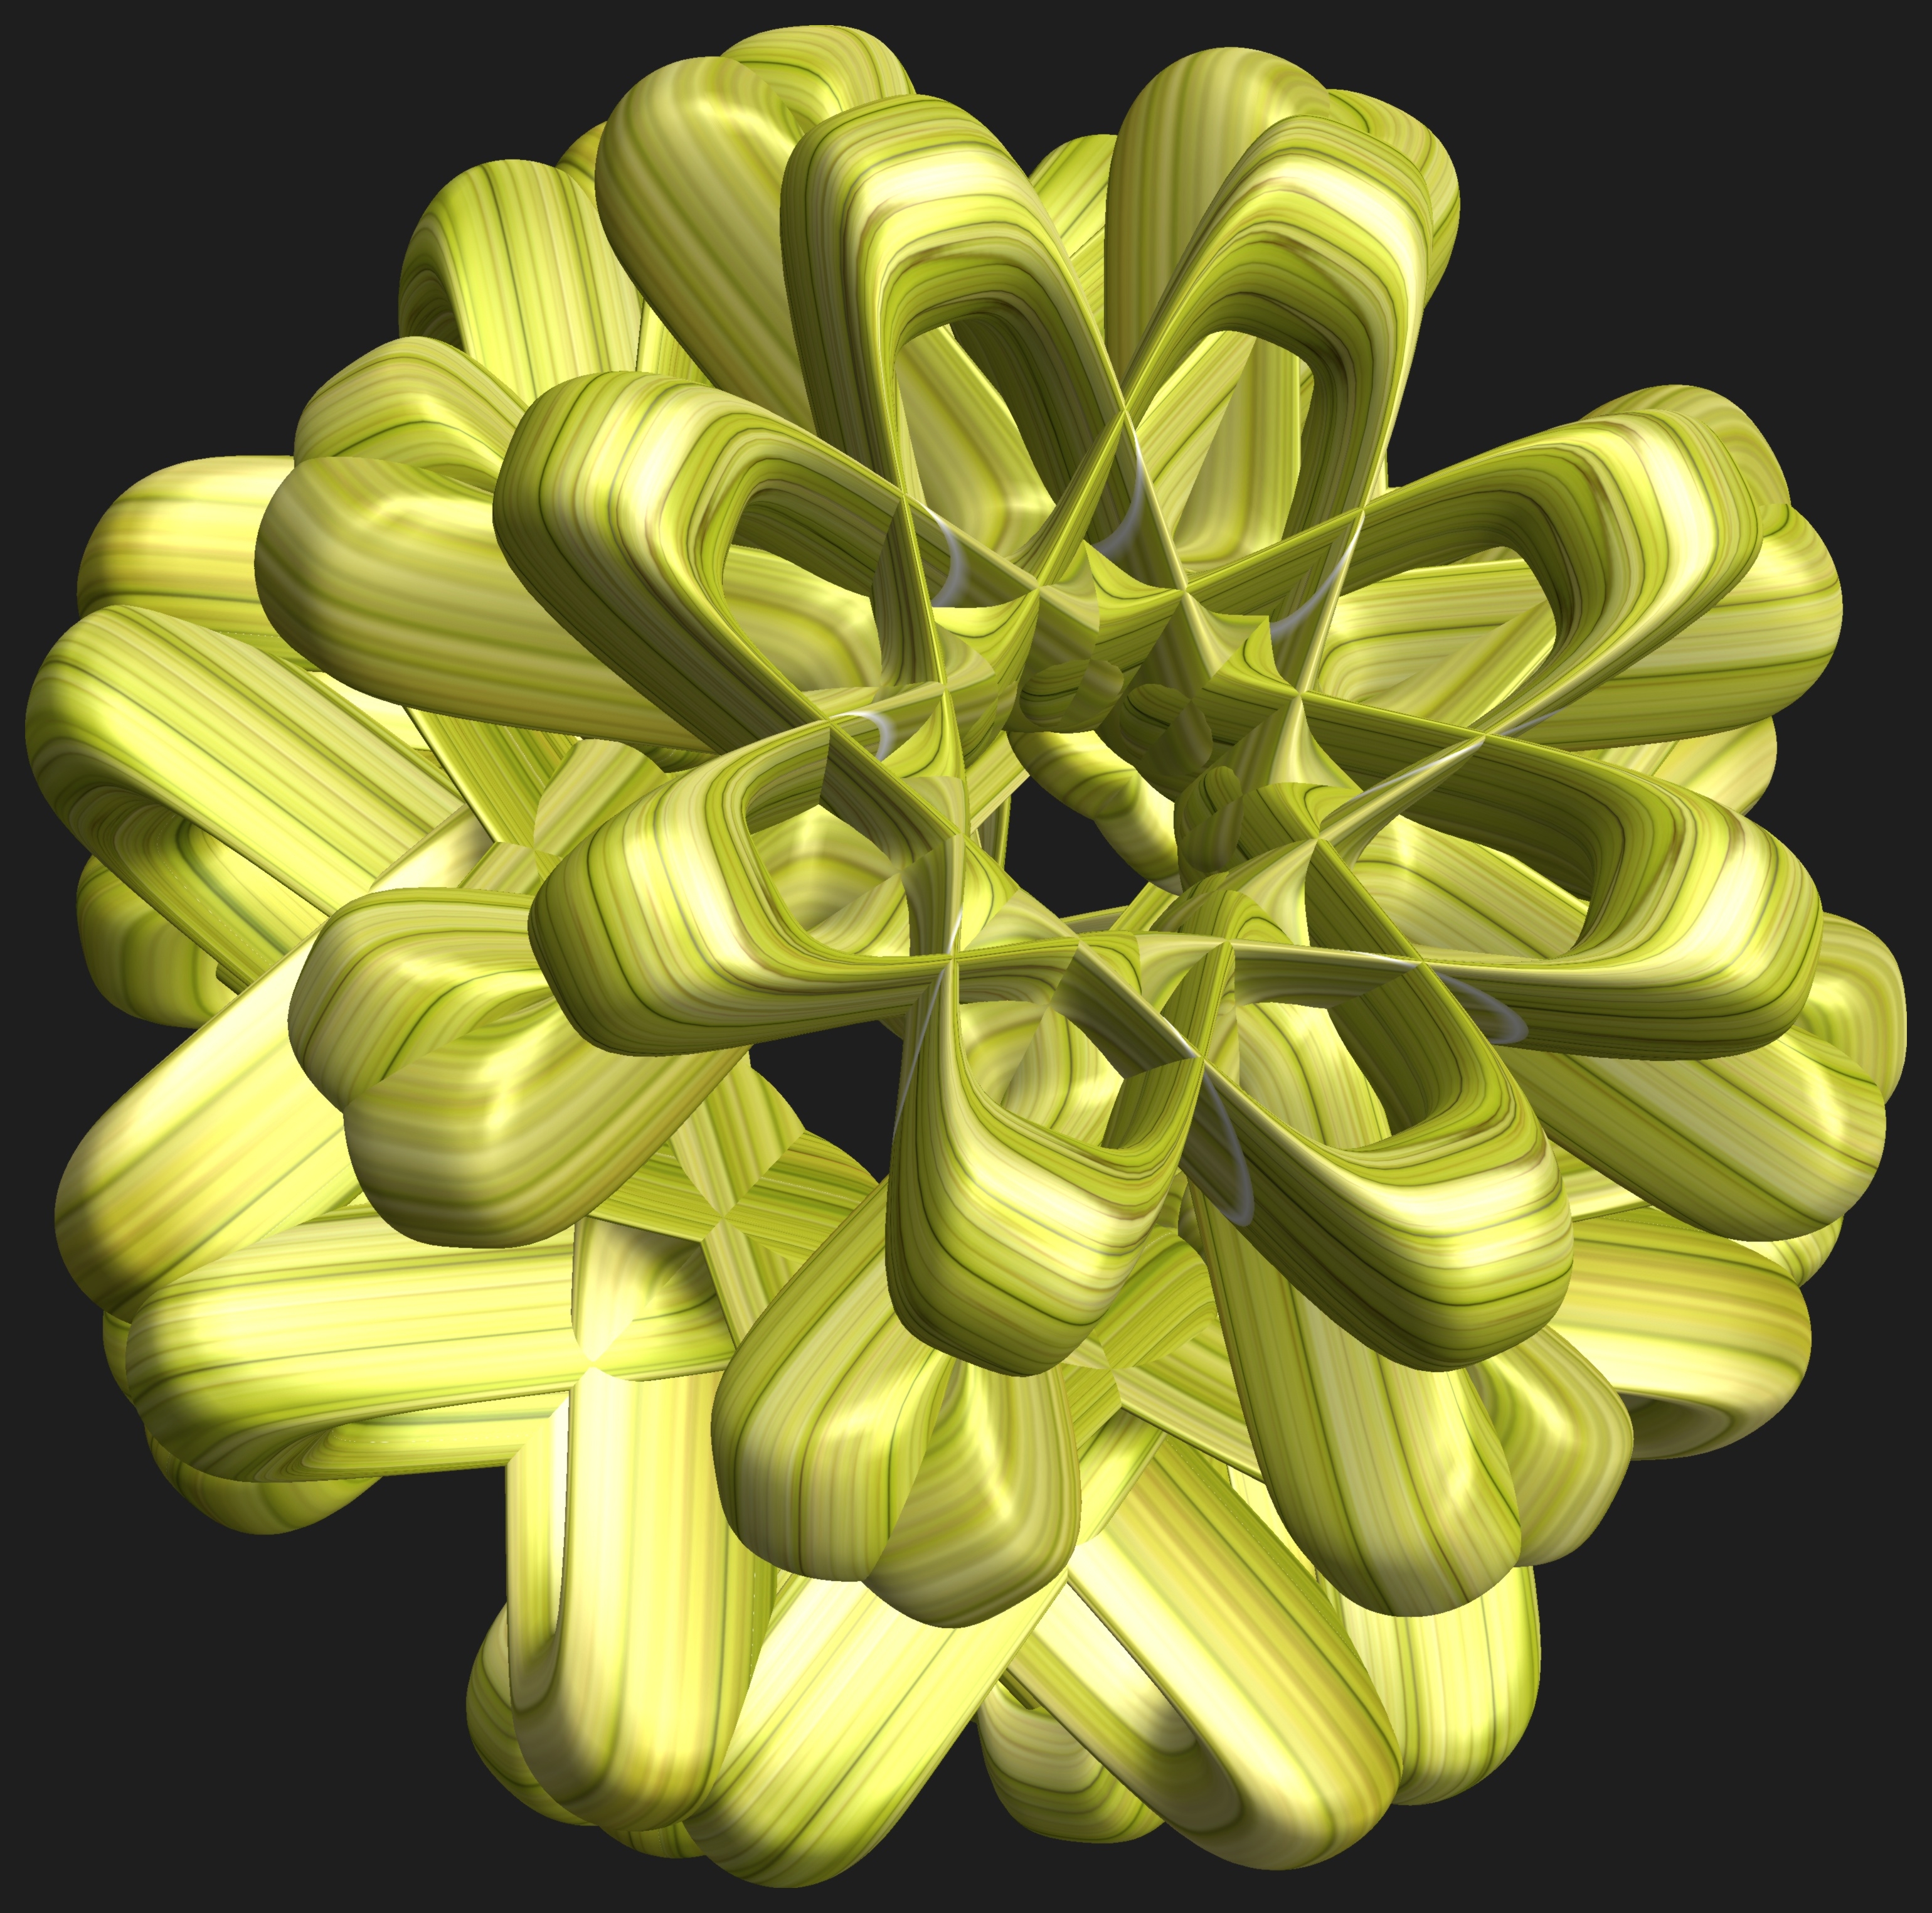
abstract, structure, plant, texture, leaf, flower, petal, pattern, green, geometry, yellow, sculpture, illustration, design, symmetry, 3d, graphic, shape, torus, mathematica, cg, parametricplot3d, code, program, algorithm, mapping, geometricsculpture, flowering plant, daisy family, plant stem, land plant